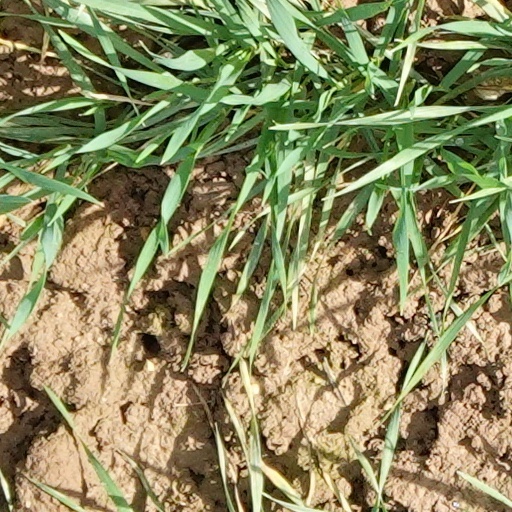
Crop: wheat